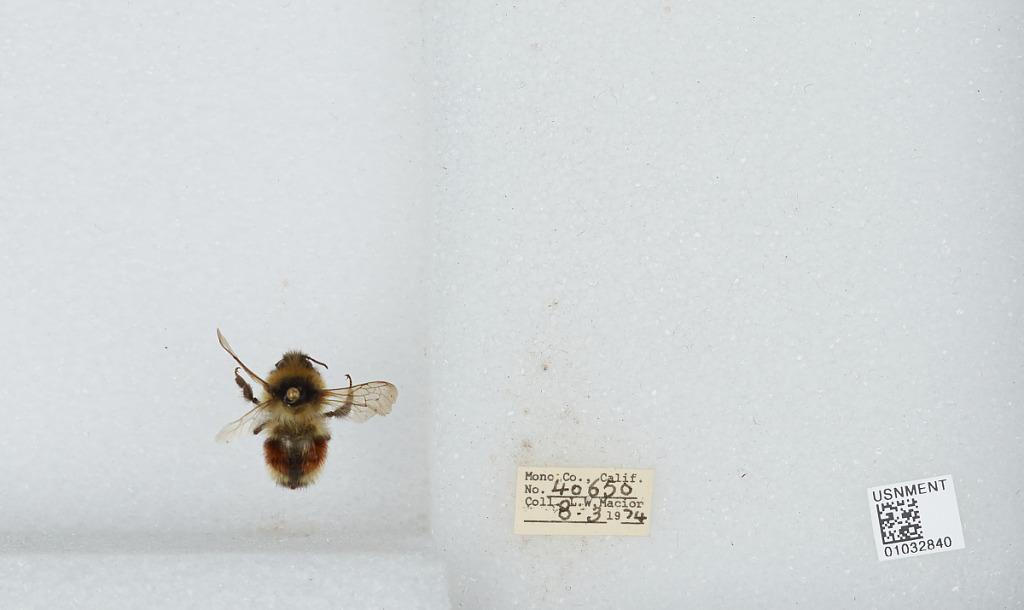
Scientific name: Bombus (Cullumanobombus) rufocinctus Cresson
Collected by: L. Macior
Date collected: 1974-8-3
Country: United States
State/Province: California
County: Mono
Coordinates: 37.92, -118.87